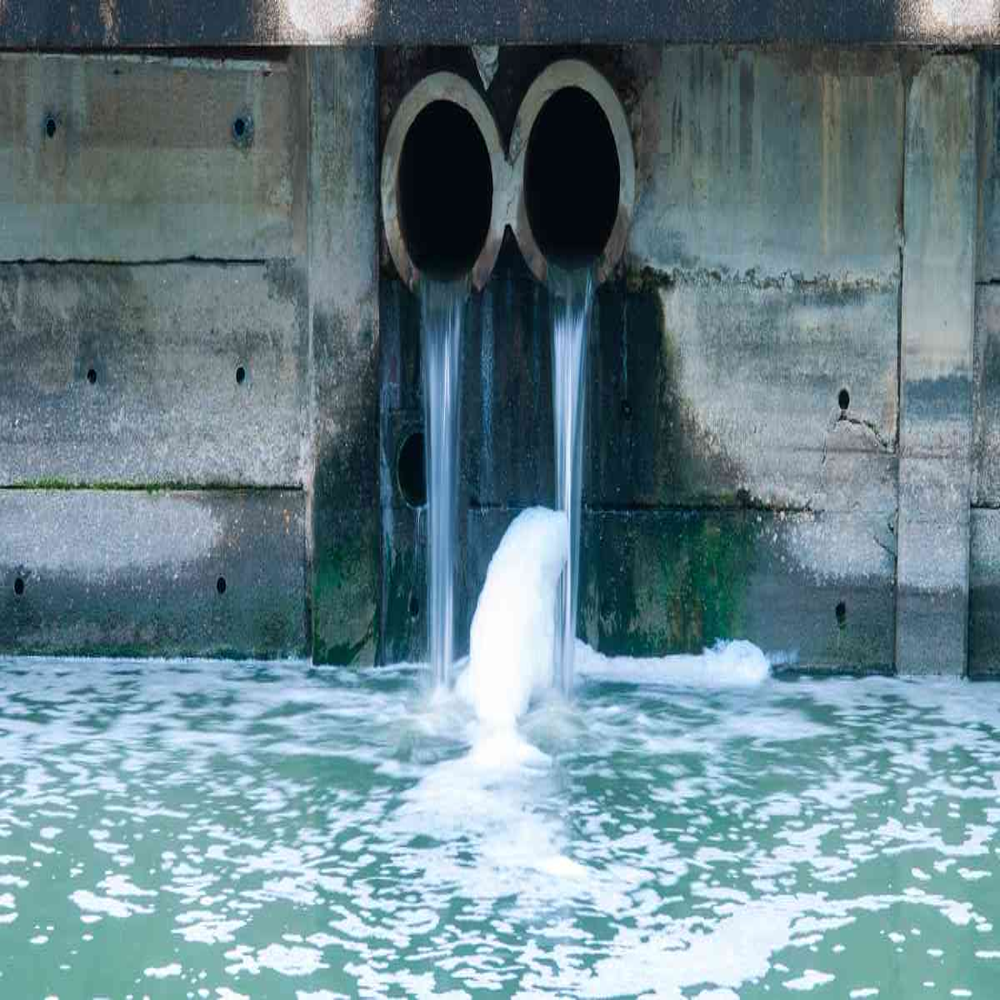
Body of water present: yes
Land polluted: no
Water polluted: no
Pollution percentage: 0%